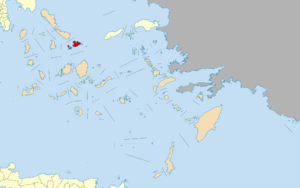
La Grèce est organisée depuis le 1ᵉʳ janvier 2011 en 13 régions et 325 dèmes.